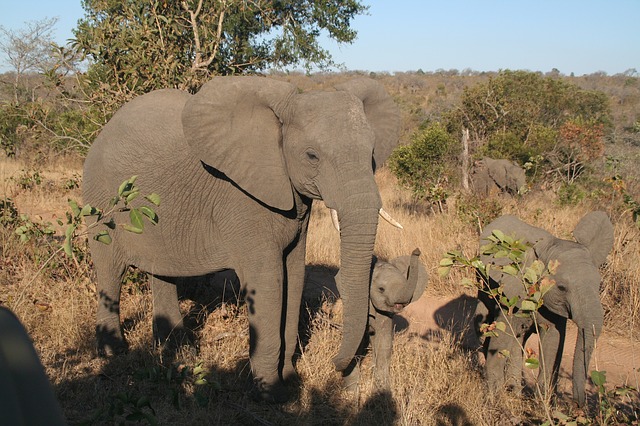
Label: elefante